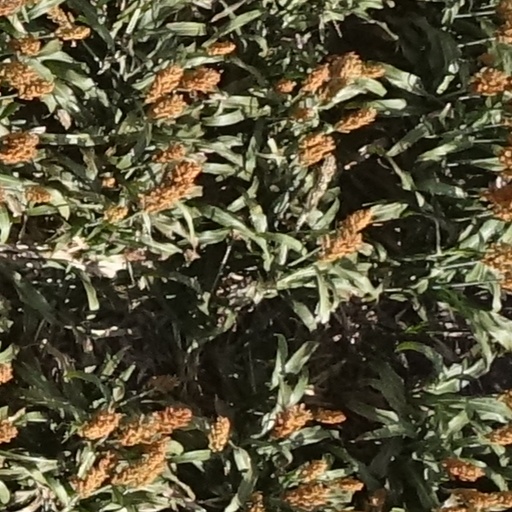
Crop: sorghum